Cyril Lucaris

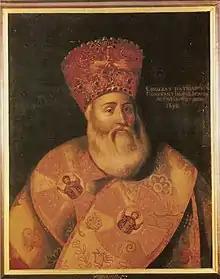
Cyril I of Constantinople, 1632

Cyril I of Constantinople ("Cyril Lucaris" or "Kyrillos Loukaris" (13 November 1572 – 27 June 1638) was a Greek prelate and theologian, and a native of Heraklion, Crete (then under the Republic of Venice). He later became the Greek Patriarch of Alexandria as Cyril III and Ecumenical Patriarch of Constantinople as Cyril I. He has been said to have attempted a reform of the Eastern Orthodox Church along Calvinist Protestant lines. Attempts to bring Calvinism into the Orthodox Church were rejected, and Cyril I's actions, motivations, and specific viewpoints remain a matter of debate among scholars. Cyril I is locally venerated as a hieromartyr in the Alexandrian Orthodox Church; the Holy Synod of the Patriarchate of Alexandria glorified Loukaris on 6 October 2009, and his memory is commemorated on 27 June.